Nandeeswarudu

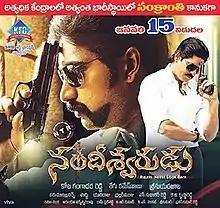
Theatrical release poster

Nandeeswarudu is a 2012 Indian Telugu-language action film produced by Kota Gangadhar Reddy & Segu Ramesh Babu on KFC & SRB Art Productions banner and directed by Sreeenu Yarajala. The film stars Nandamuri Taraka Ratna, Jagapathi Babu, Sheena Shahabadi, and music composed by Parthasarathy. It is a remake of the 2005 Kannada film "Deadly Soma". The film recorded as a flop at box-office.